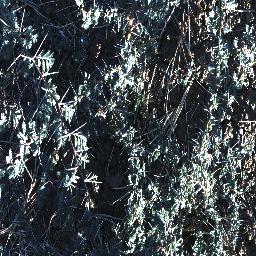
Label: prickly_acacia